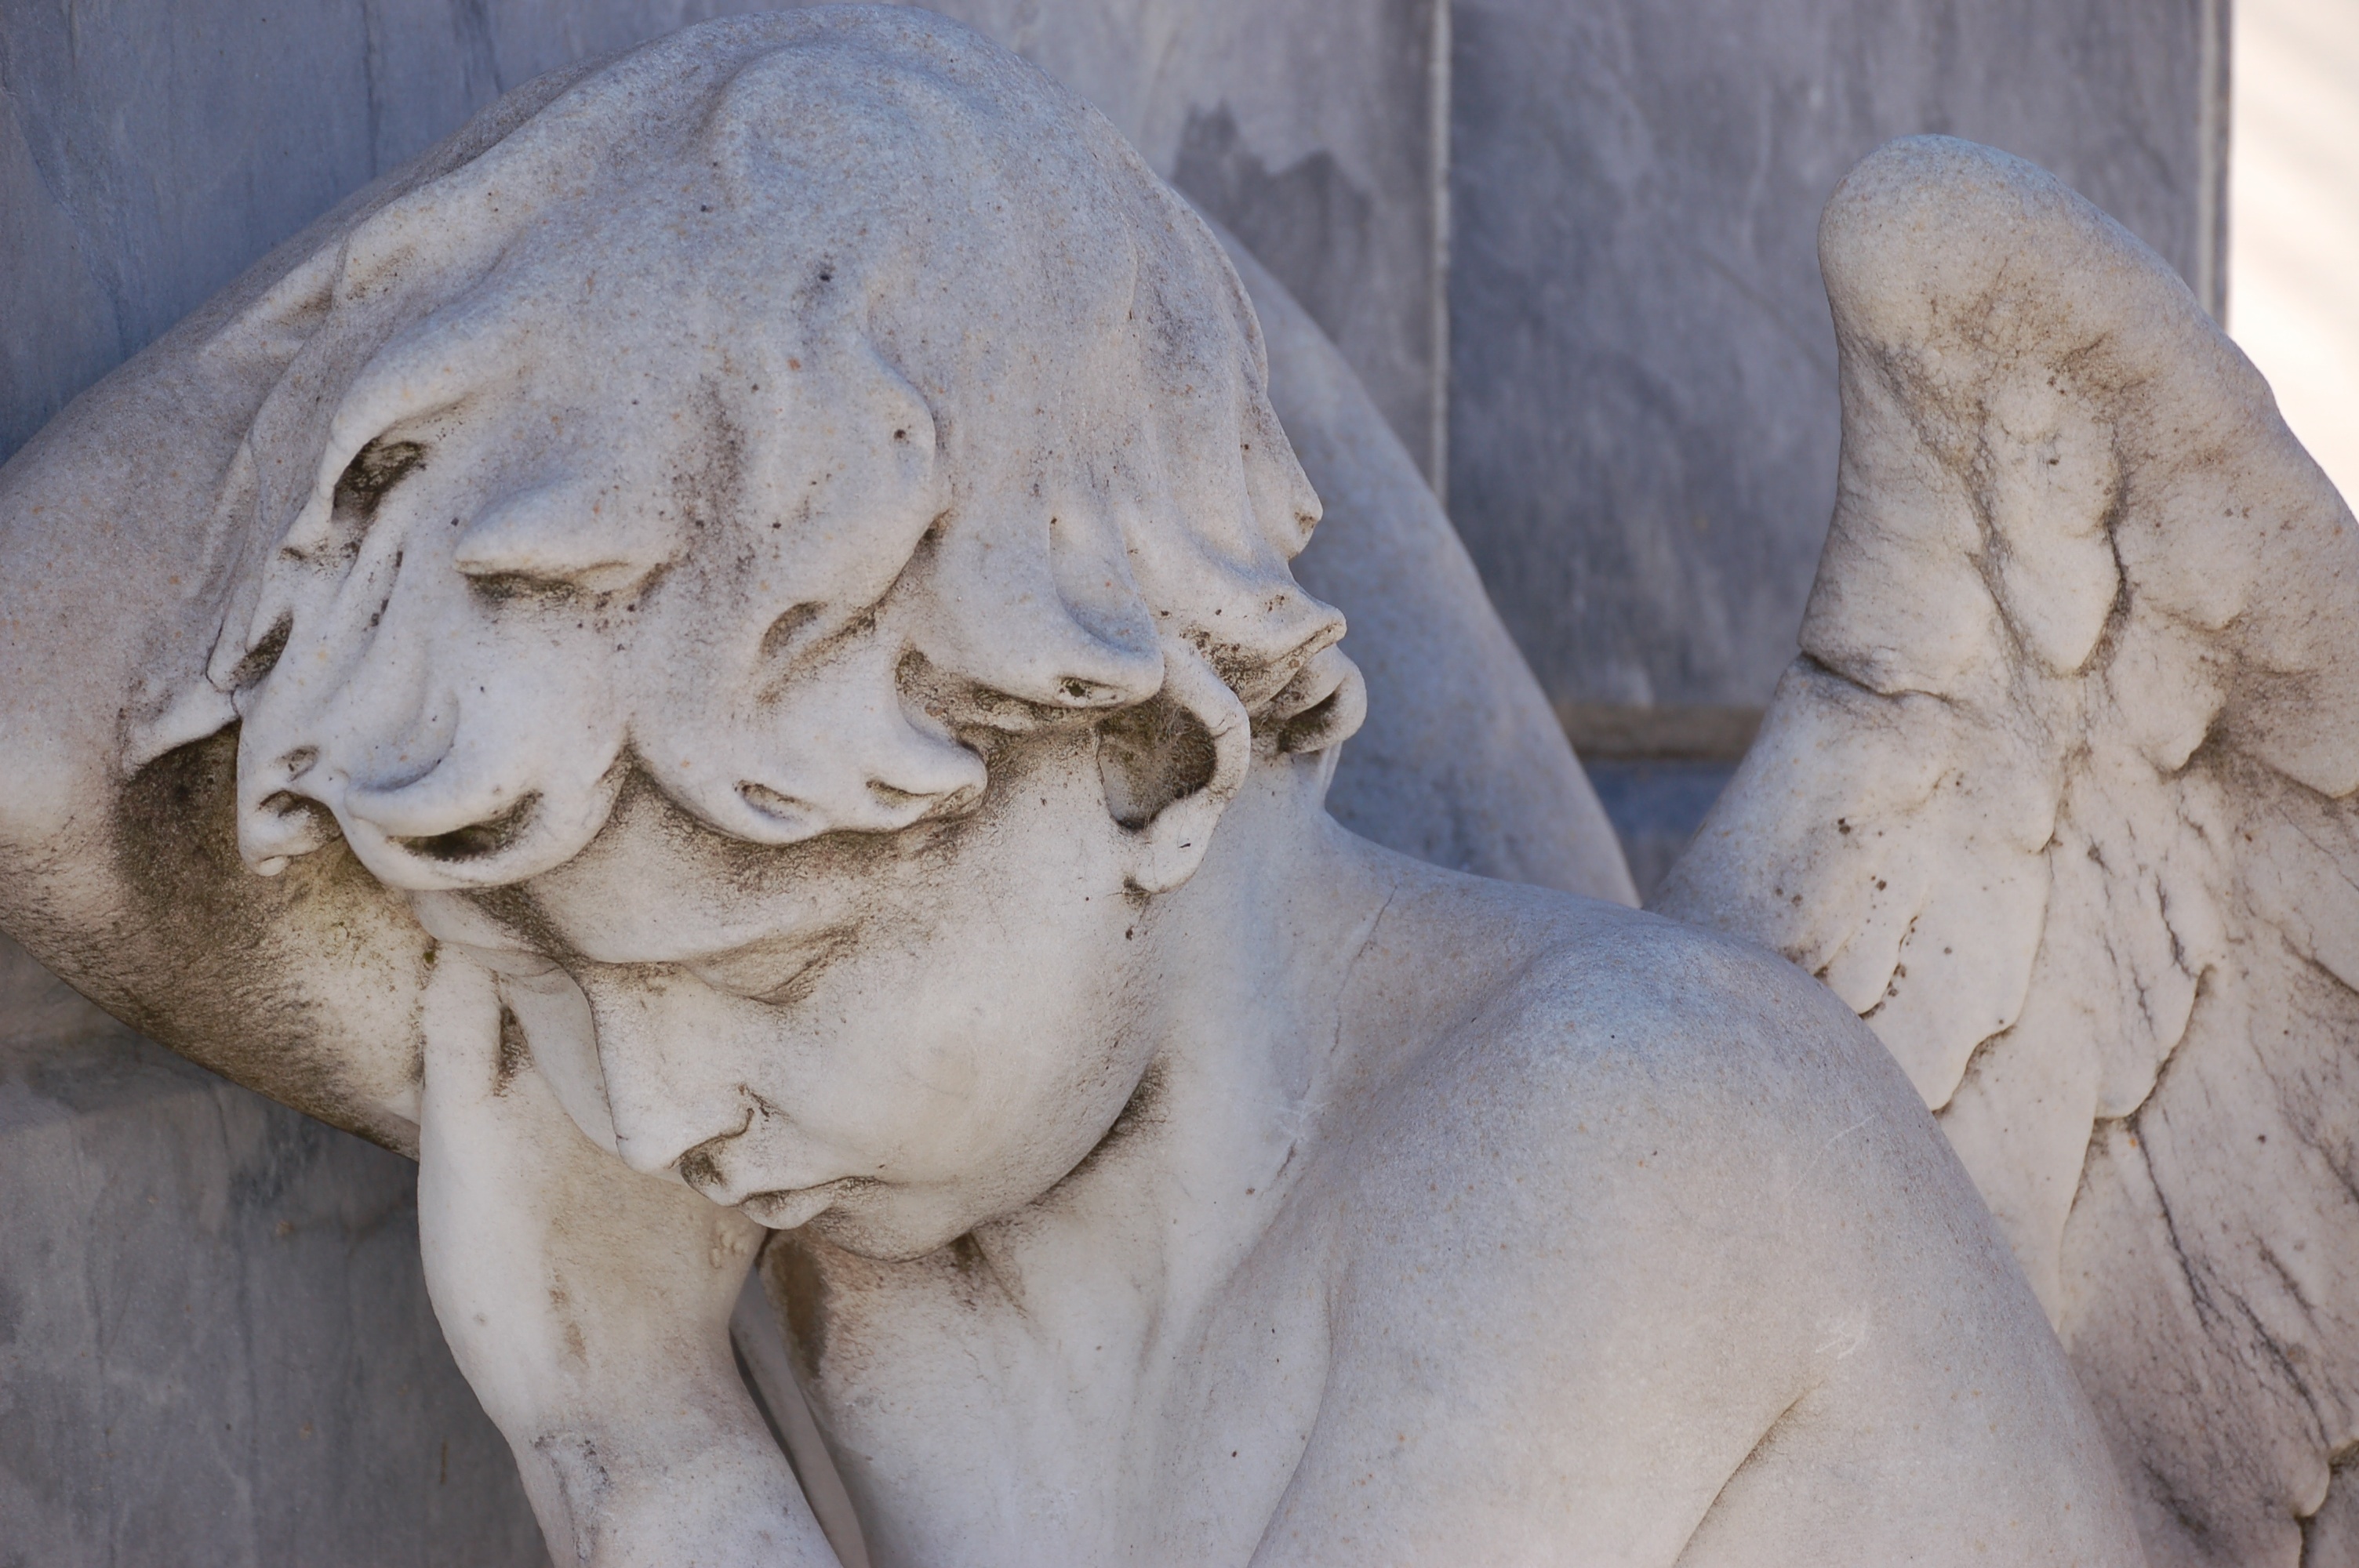
sand, rock, monument, statue, material, sculpture, art, temple, head, carving, relief, mythology, stone carving, ancient history